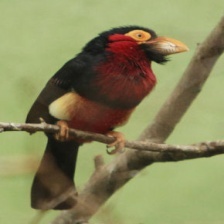
Species: BEARDED BARBET
Scientific name: LYBIUS DUBIUS